Karl Peglau

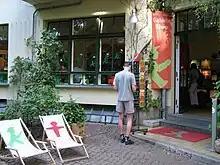
Ampelmännchen shop in Berlin, with products based on Peglau's original designs

In 1996, Heckhausen won the copyright to sell and market Peglau's Ampelmännchen design and started a firm called Ampelmann Ltd. Heckhausen quickly hired Peglau to design new Ampelmännchen products for the company, which have since become some of the most popular souvenirs in Berlin. In an interview with the "Berliner Zeitung", Heckhausen recalled that Peglau would come to the Ampelmann Ltd. design studio once a week to brainstorm on new products and work with other staff. Heckhausen stated that Peglau found it unusual that the company was able to create consumer products, such as T-shirts and bags, out of his traffic safety ideas.